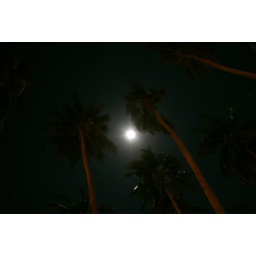
Night sky over the palm trees